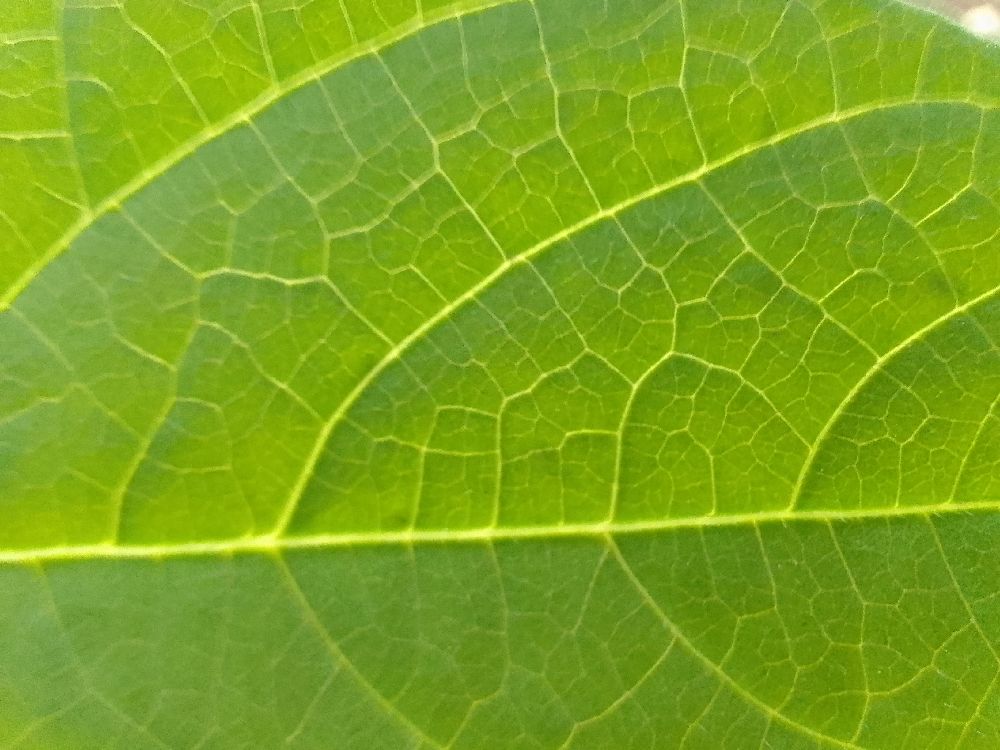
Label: healthy